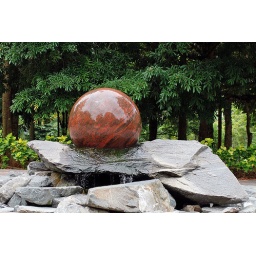
The ball that spins around is due to the strong water pressure direct through the basil block.